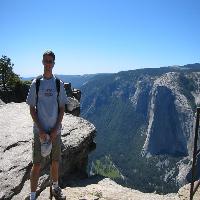
Weather: sun or clear